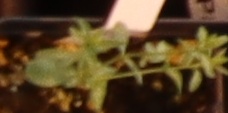
Label: Flax